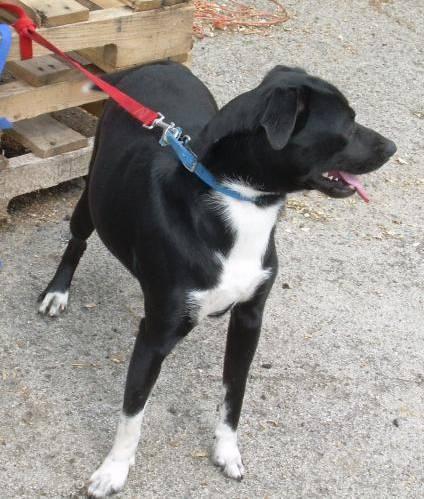
dog